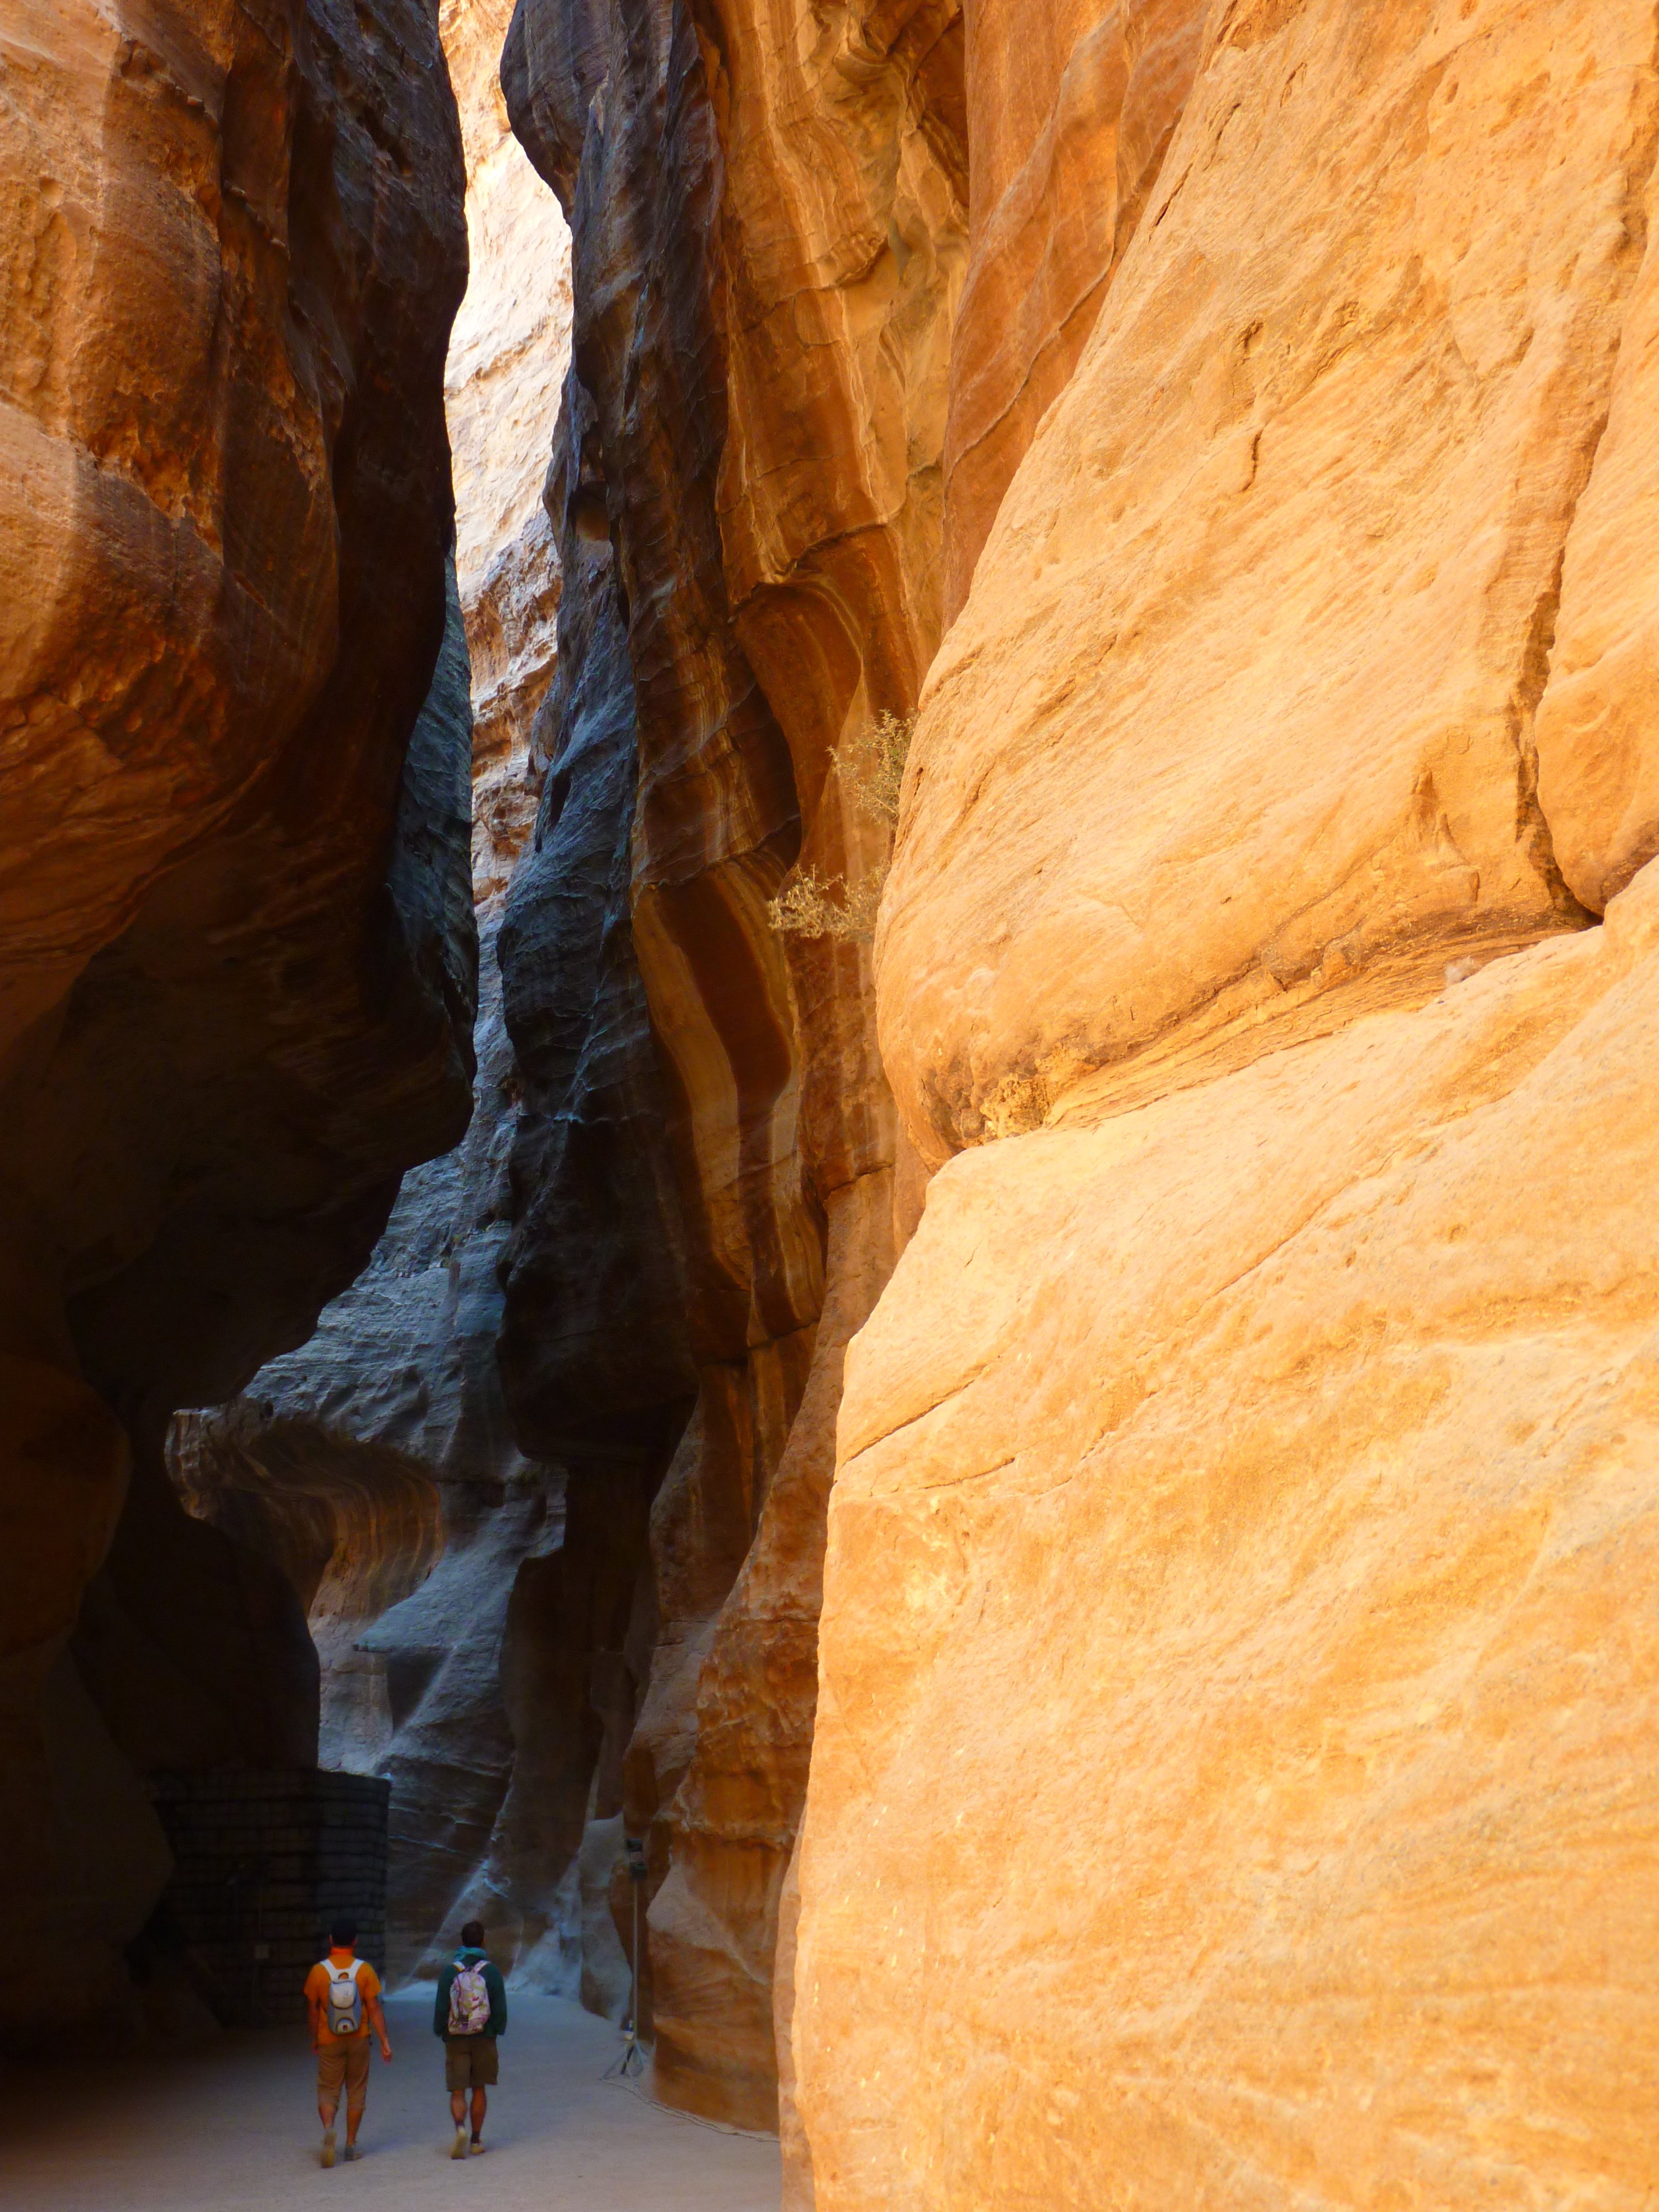
rock, desert, travel, formation, holiday, canyon, terrain, jordan, geology, wadi, petra, landform, sand stone, middle east, geographical feature, siq